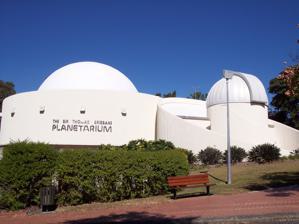
Building: Sir Thomas Brisbane Planetarium
Country: Australia
Year built: 1978
Sir Thomas Brisbane Planetarium Established 1978 Location Brisbane Botanic Gardens , Mount Coot-tha , Brisbane , Queensland , Australia Coordinates 27°28′33″S 152°58′37″E / 27.475732°S 152.976964°E / -27.475732; 152.976964 Type Planetarium Website Sir Thomas Brisbane Planetarium Sir Thomas Brisbane Planetarium and statue of Konstantin Tsiolkovsky The Sir Thomas Brisbane Planetarium is located on the grounds of the Brisbane Botanic Gardens in the suburb of Mount Coot-tha , Brisbane , Queensland , Australia. The Planetarium was officially opened on 24 May 1978. The Planetarium is named after Sir Thomas Brisbane , governor of the colony of New South Wales (1821 - 1825) and well known Scottish astronomer who established the first significant observatory at Parramatta , Australia, in 1822 for mapping the southern skies. The Planetarium is located about 5 kilometres (3.1 mi) from the Central Business District , and is administered by the Brisbane City Council . The Planetarium features the 12.5m diameter Cosmic Skydome (hemispherical planetarium theatre) with a maximum concentric seating capacity of 130. Extensive space exploration and astronomy displays in the Planetarium's Foyer and Gallery include the 1969 Apollo 11 Moon landing with a replica of Neil Armstrong 's space suit and a 1/48-scale Saturn V rocket, meteorites, and numerous models of spacecraft, rockets, and astronomical instruments. In 2018, a major permanent exhibit - Skylore: Aboriginal and Torres Strait Islander Astronomy - was installed in the Gallery. The original Zeiss star projector was removed from the Cosmic Skydome during the upgrade in 2010 and was placed on display in the foyer in early 2012. A replacement optical star projector by Ohira Tech was installed in the Cosmic Skydome in early 2013. A mini-theatre usually features a regularly updated Space Telescope Science Institute web feed. An observatory contains a permanently mounted Zeiss 15 cm refractor and a Meade 25.4 cm " Go To " Schmidt-Cassegrain telescope . The Planetarium runs more than 1,300 regular shows per year in the Cosmic Skydome for public and school groups, and observing sessions in the observatory. During financial year 2017/2018, the Planetarium had more than 155,000 visitors with nearly 80,000 attending sessions in the Cosmic Skydome. A major upgrade for the Planetarium was completed in June 2019 with a new digital projection system installed. Adding to the new Skylore Story a world first, the exhibit features some of Australia's leading Aboriginal and Torres Strait Islander Elders sharing their star knowledge for the first time. The content within this exhibition was sourced and curated by Dr Duane Hamacher, an astronomer and academic working closely with Aboriginal and Torres Strait Islander communities. Access to the display areas and mini theatre is free. Admission charges apply for the Cosmic Skydome and the observatory. The Planetarium is closed on Mondays (except during most Queensland school holiday periods) and is usually closed for up to two weeks for servicing work following the December/January school holidays. Outside exhibits adjacent to the Planetarium include a statue of Konstantin Tsiolkovsky , the Father of Cosmonautics and a large sundial in the Sundial Courtyard. References